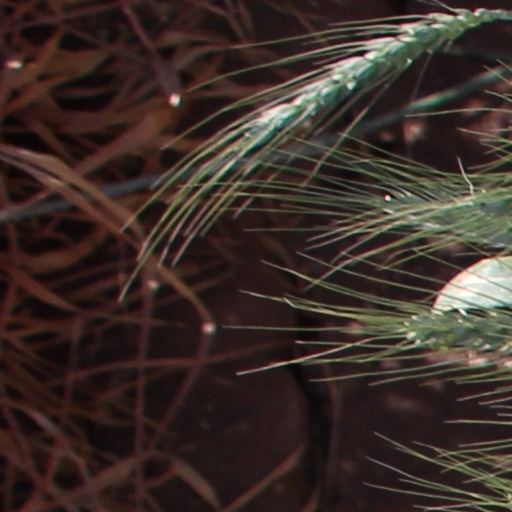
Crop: wheat